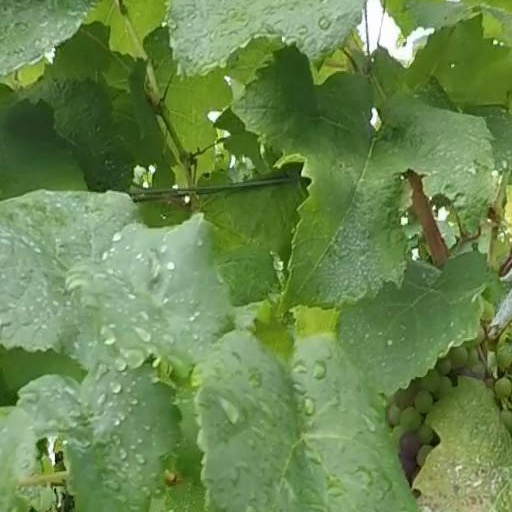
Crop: grape